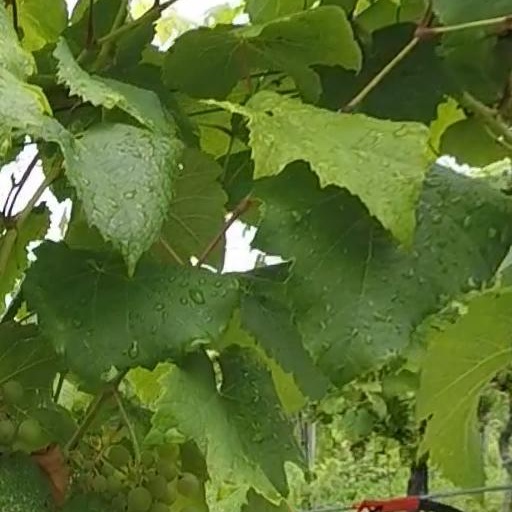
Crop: grape